Roving Picket Movement

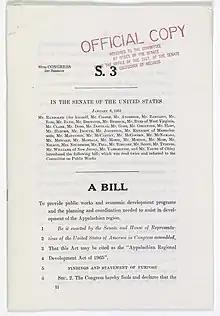
The Appalachian Regional Development Act. The page shown has a description of the act and what it was made to try to accomplish.

When the announcement came that miners and their families would no longer continue to receive their medical benefits from the UMWA Health and Retirement Funds, the miners took action and went on strike. Miners and their families who had lost health care benefits from the UWMA Health and Retirement Funds in the 1950s traveled from mine to mine in caravans protesting. The goal was to shut down non-union mines and those mines that were not paying the $0.40 per ton royalty fee, and to encourage non-union mines to organize themselves. These traveling protestors became known as the "Roving Picketers".